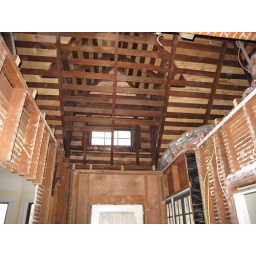
view of foyer ceiling and attic space. we'll open up this ceiling to incorporate the dormer window above the front door